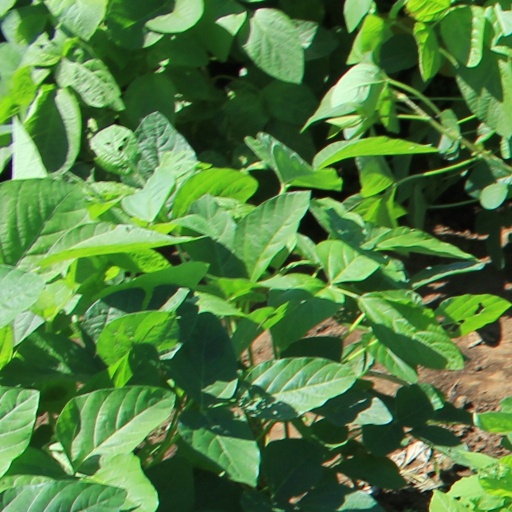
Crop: soybean